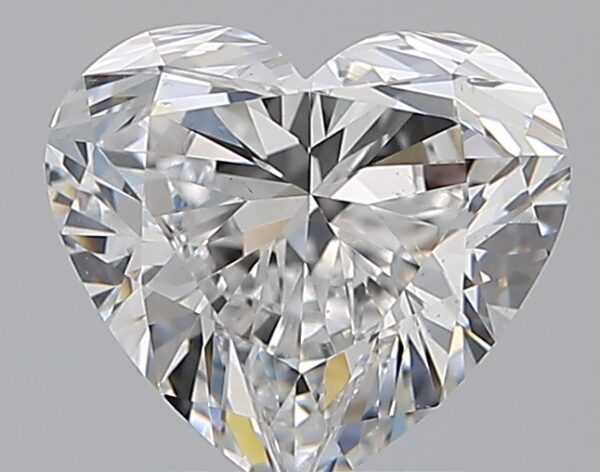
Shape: heart
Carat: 1.51
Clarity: VS2
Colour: E
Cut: EX
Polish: VG
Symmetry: EX
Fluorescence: F
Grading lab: GIA
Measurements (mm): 7.06 x 7.83 x 4.45